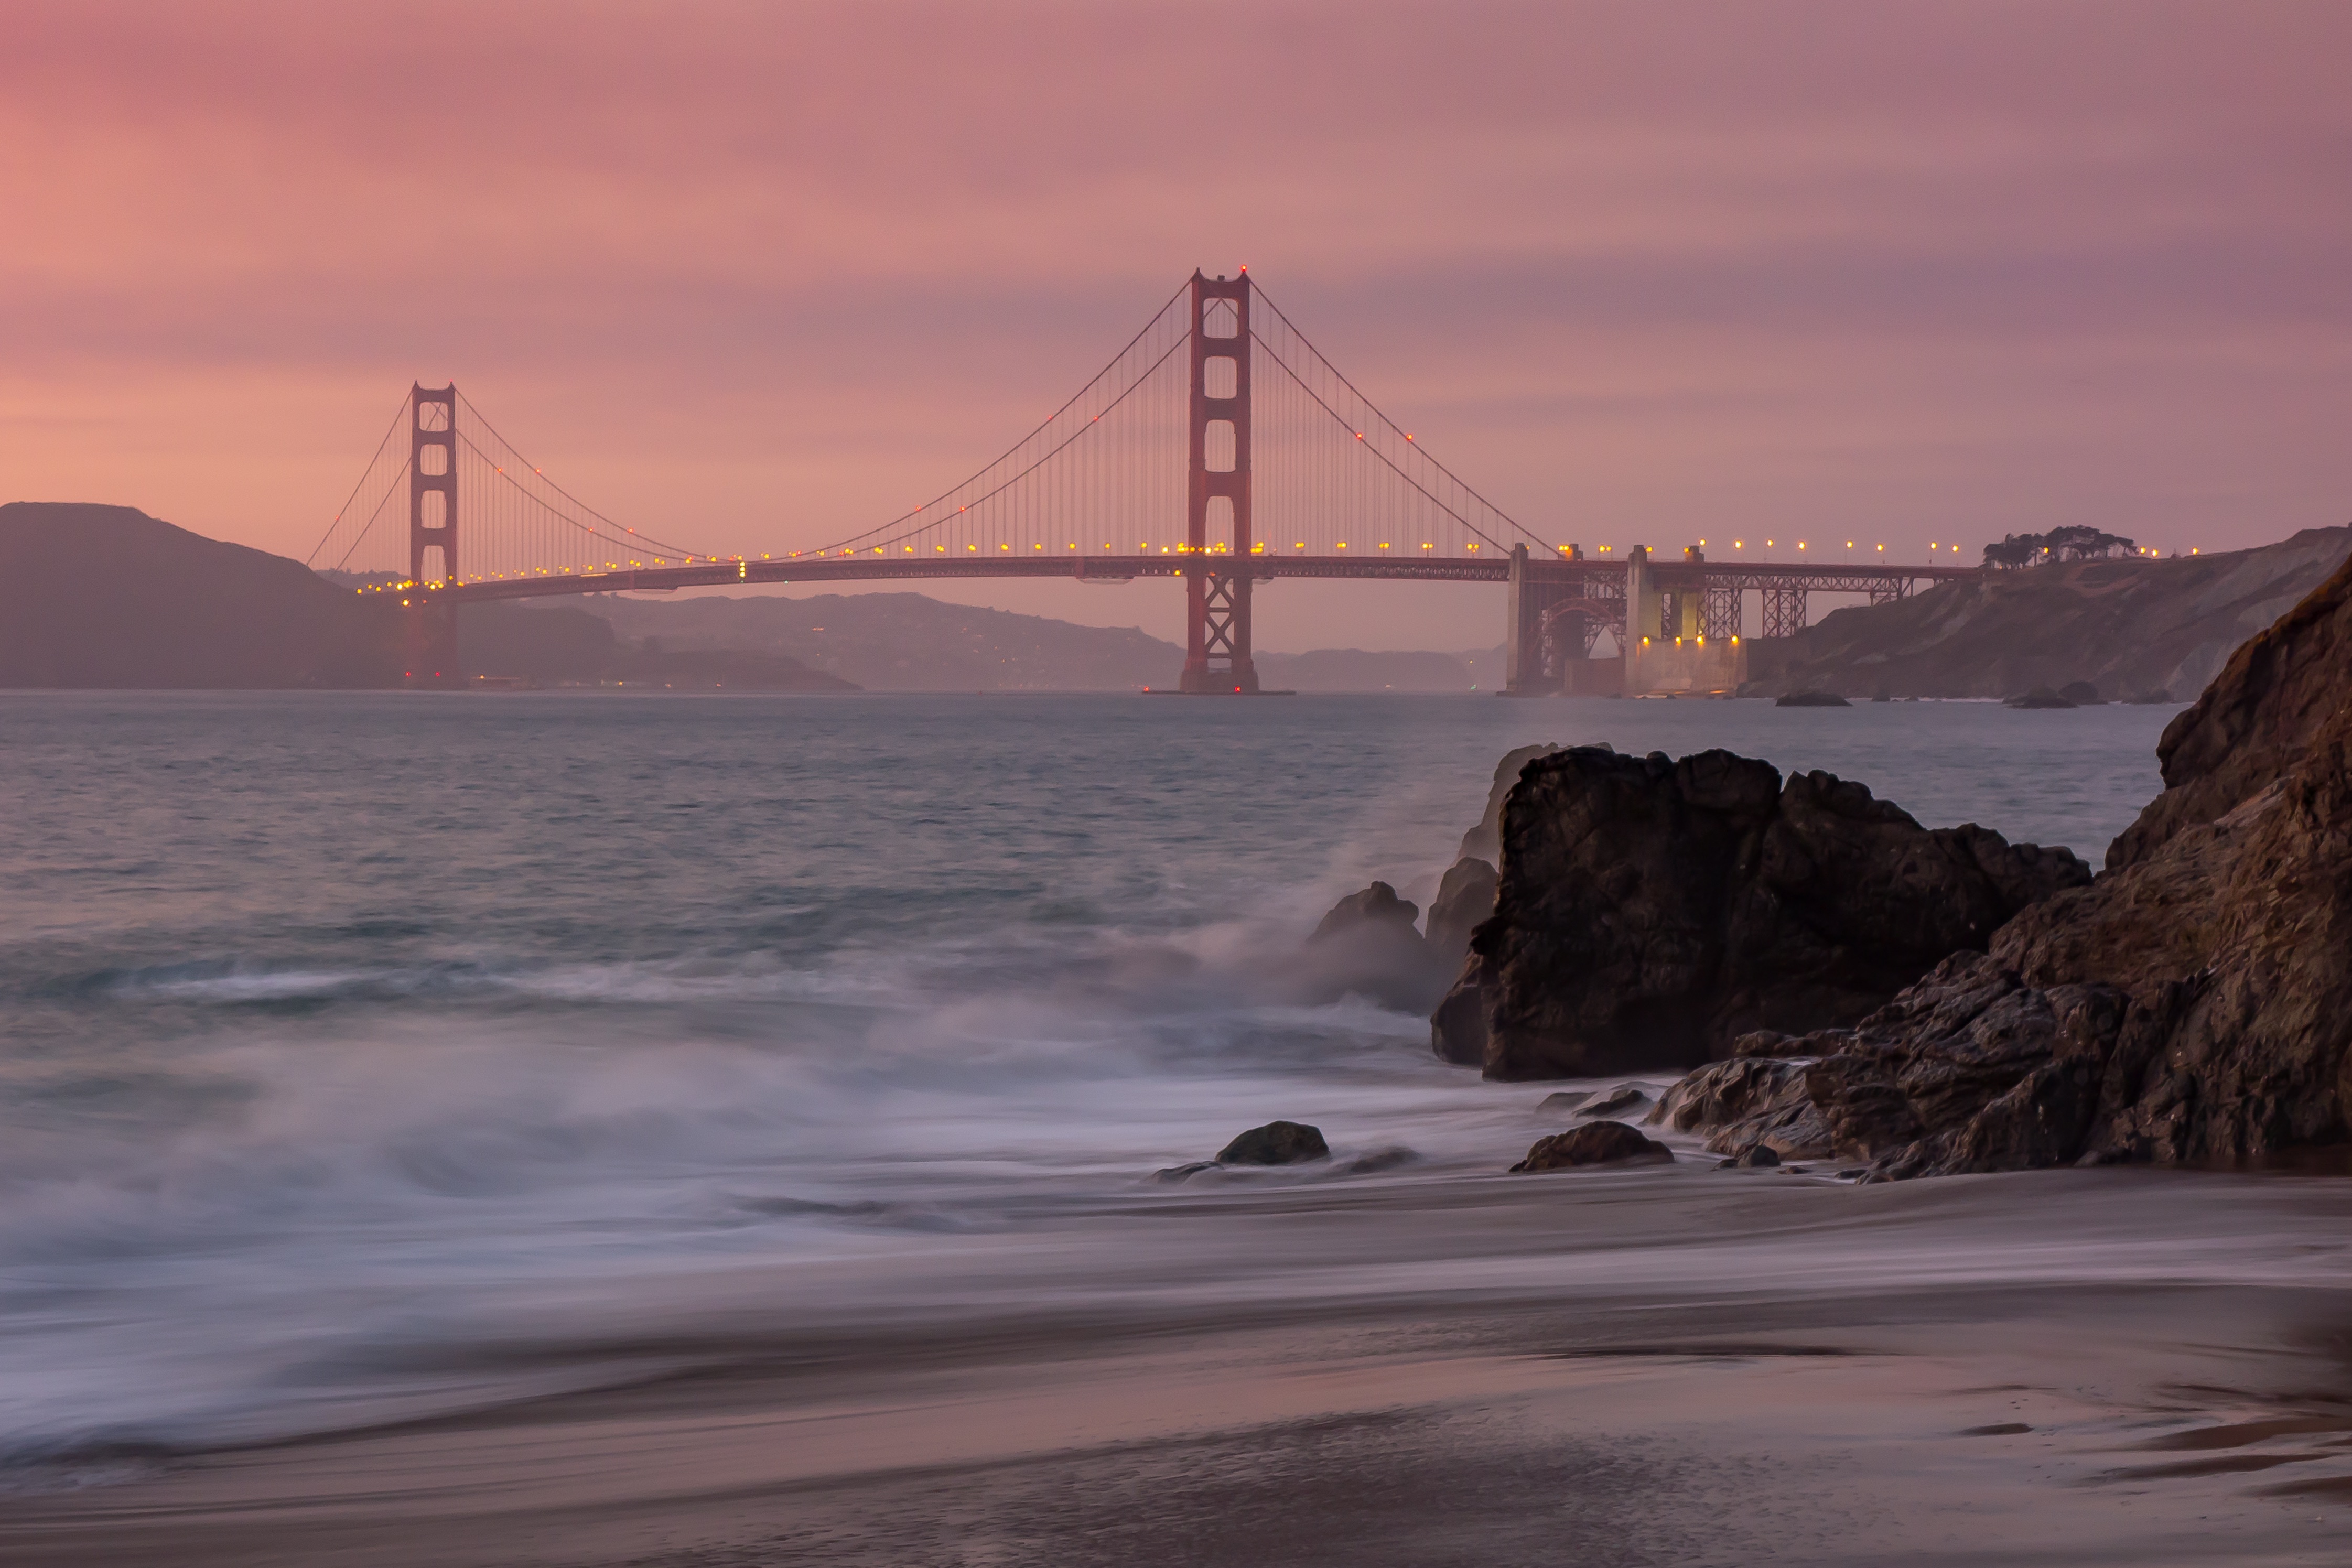
beach, sea, coast, water, sand, rock, ocean, horizon, cloud, sunrise, sunset, bridge, morning, shore, wave, dawn, river, dusk, evening, reflection, bay, body of water, atmospheric phenomenon, wind wave